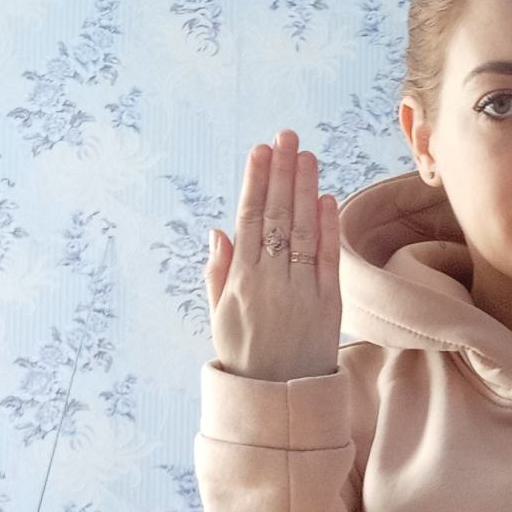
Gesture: stop_inverted